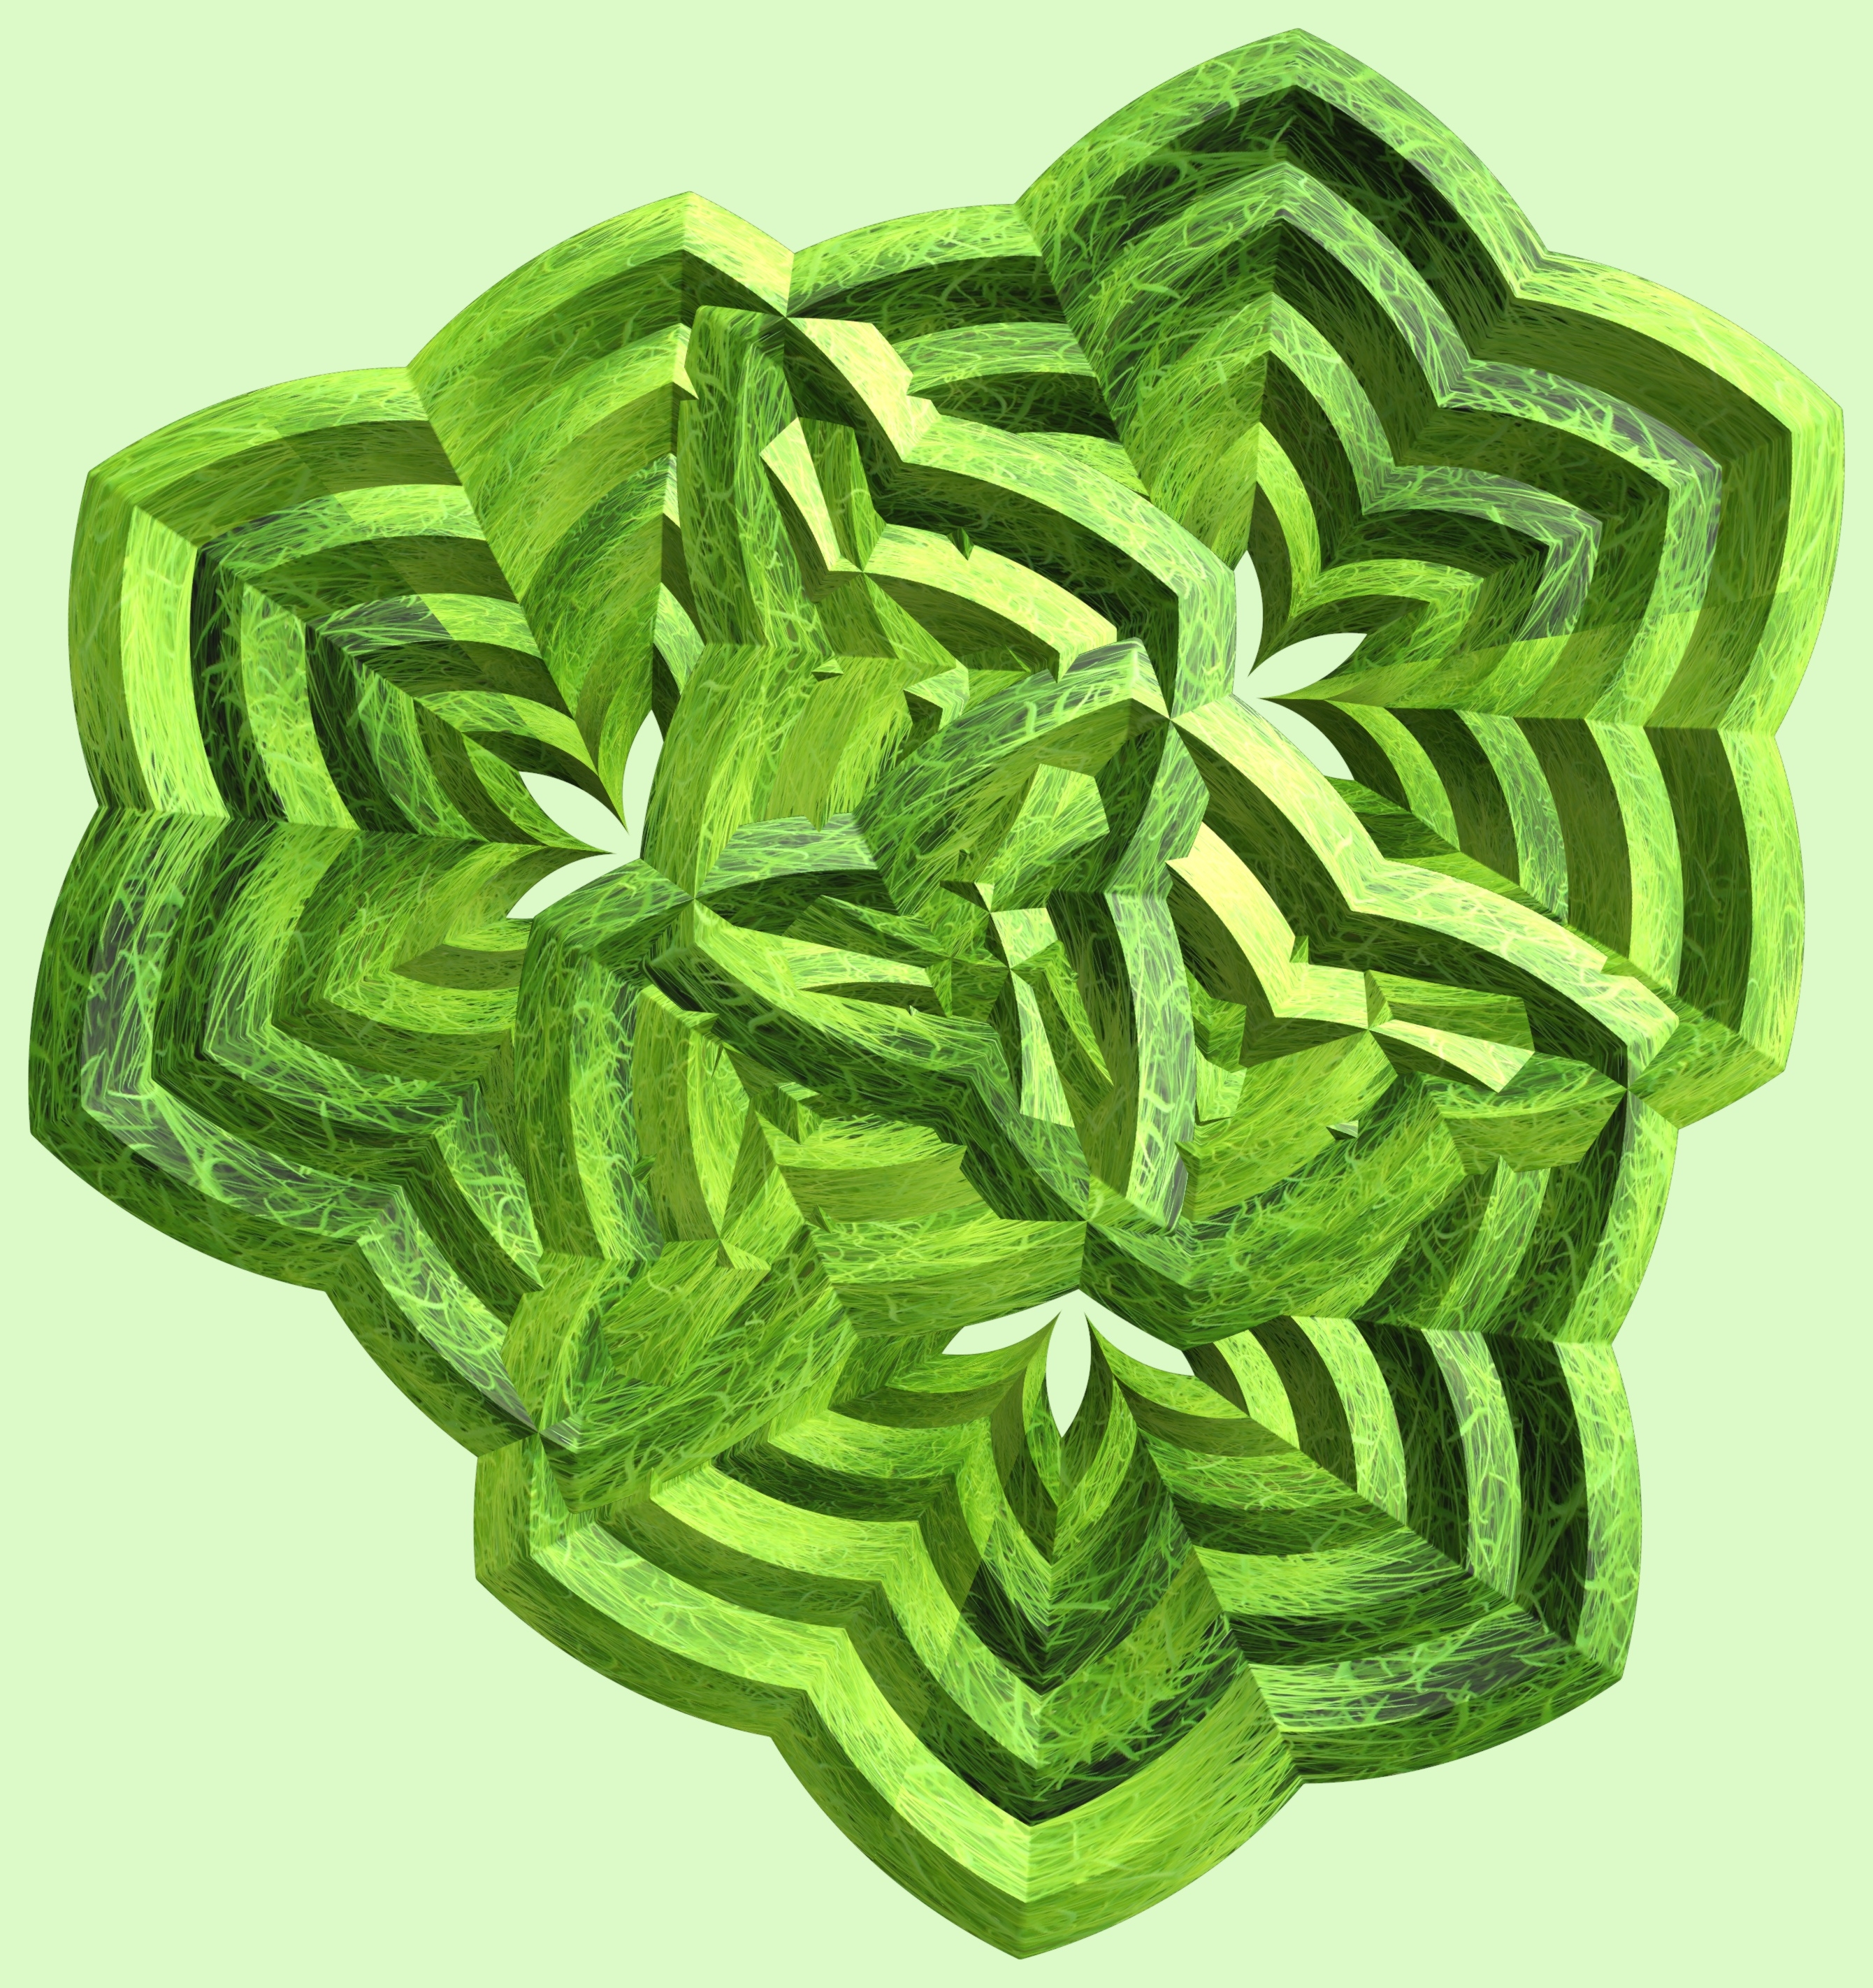
structure, plant, texture, leaf, flower, pattern, green, produce, design, shrub, symmetry, 3d, graphic, torus, mathematica, cg, parametricplot3d, code, program, algorithm, mapping